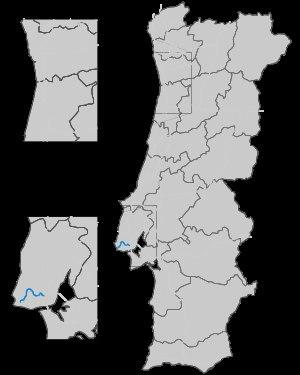
L'autoroute portugaise A16 est une autoroute reliant Lisbonne à Alcabideche.